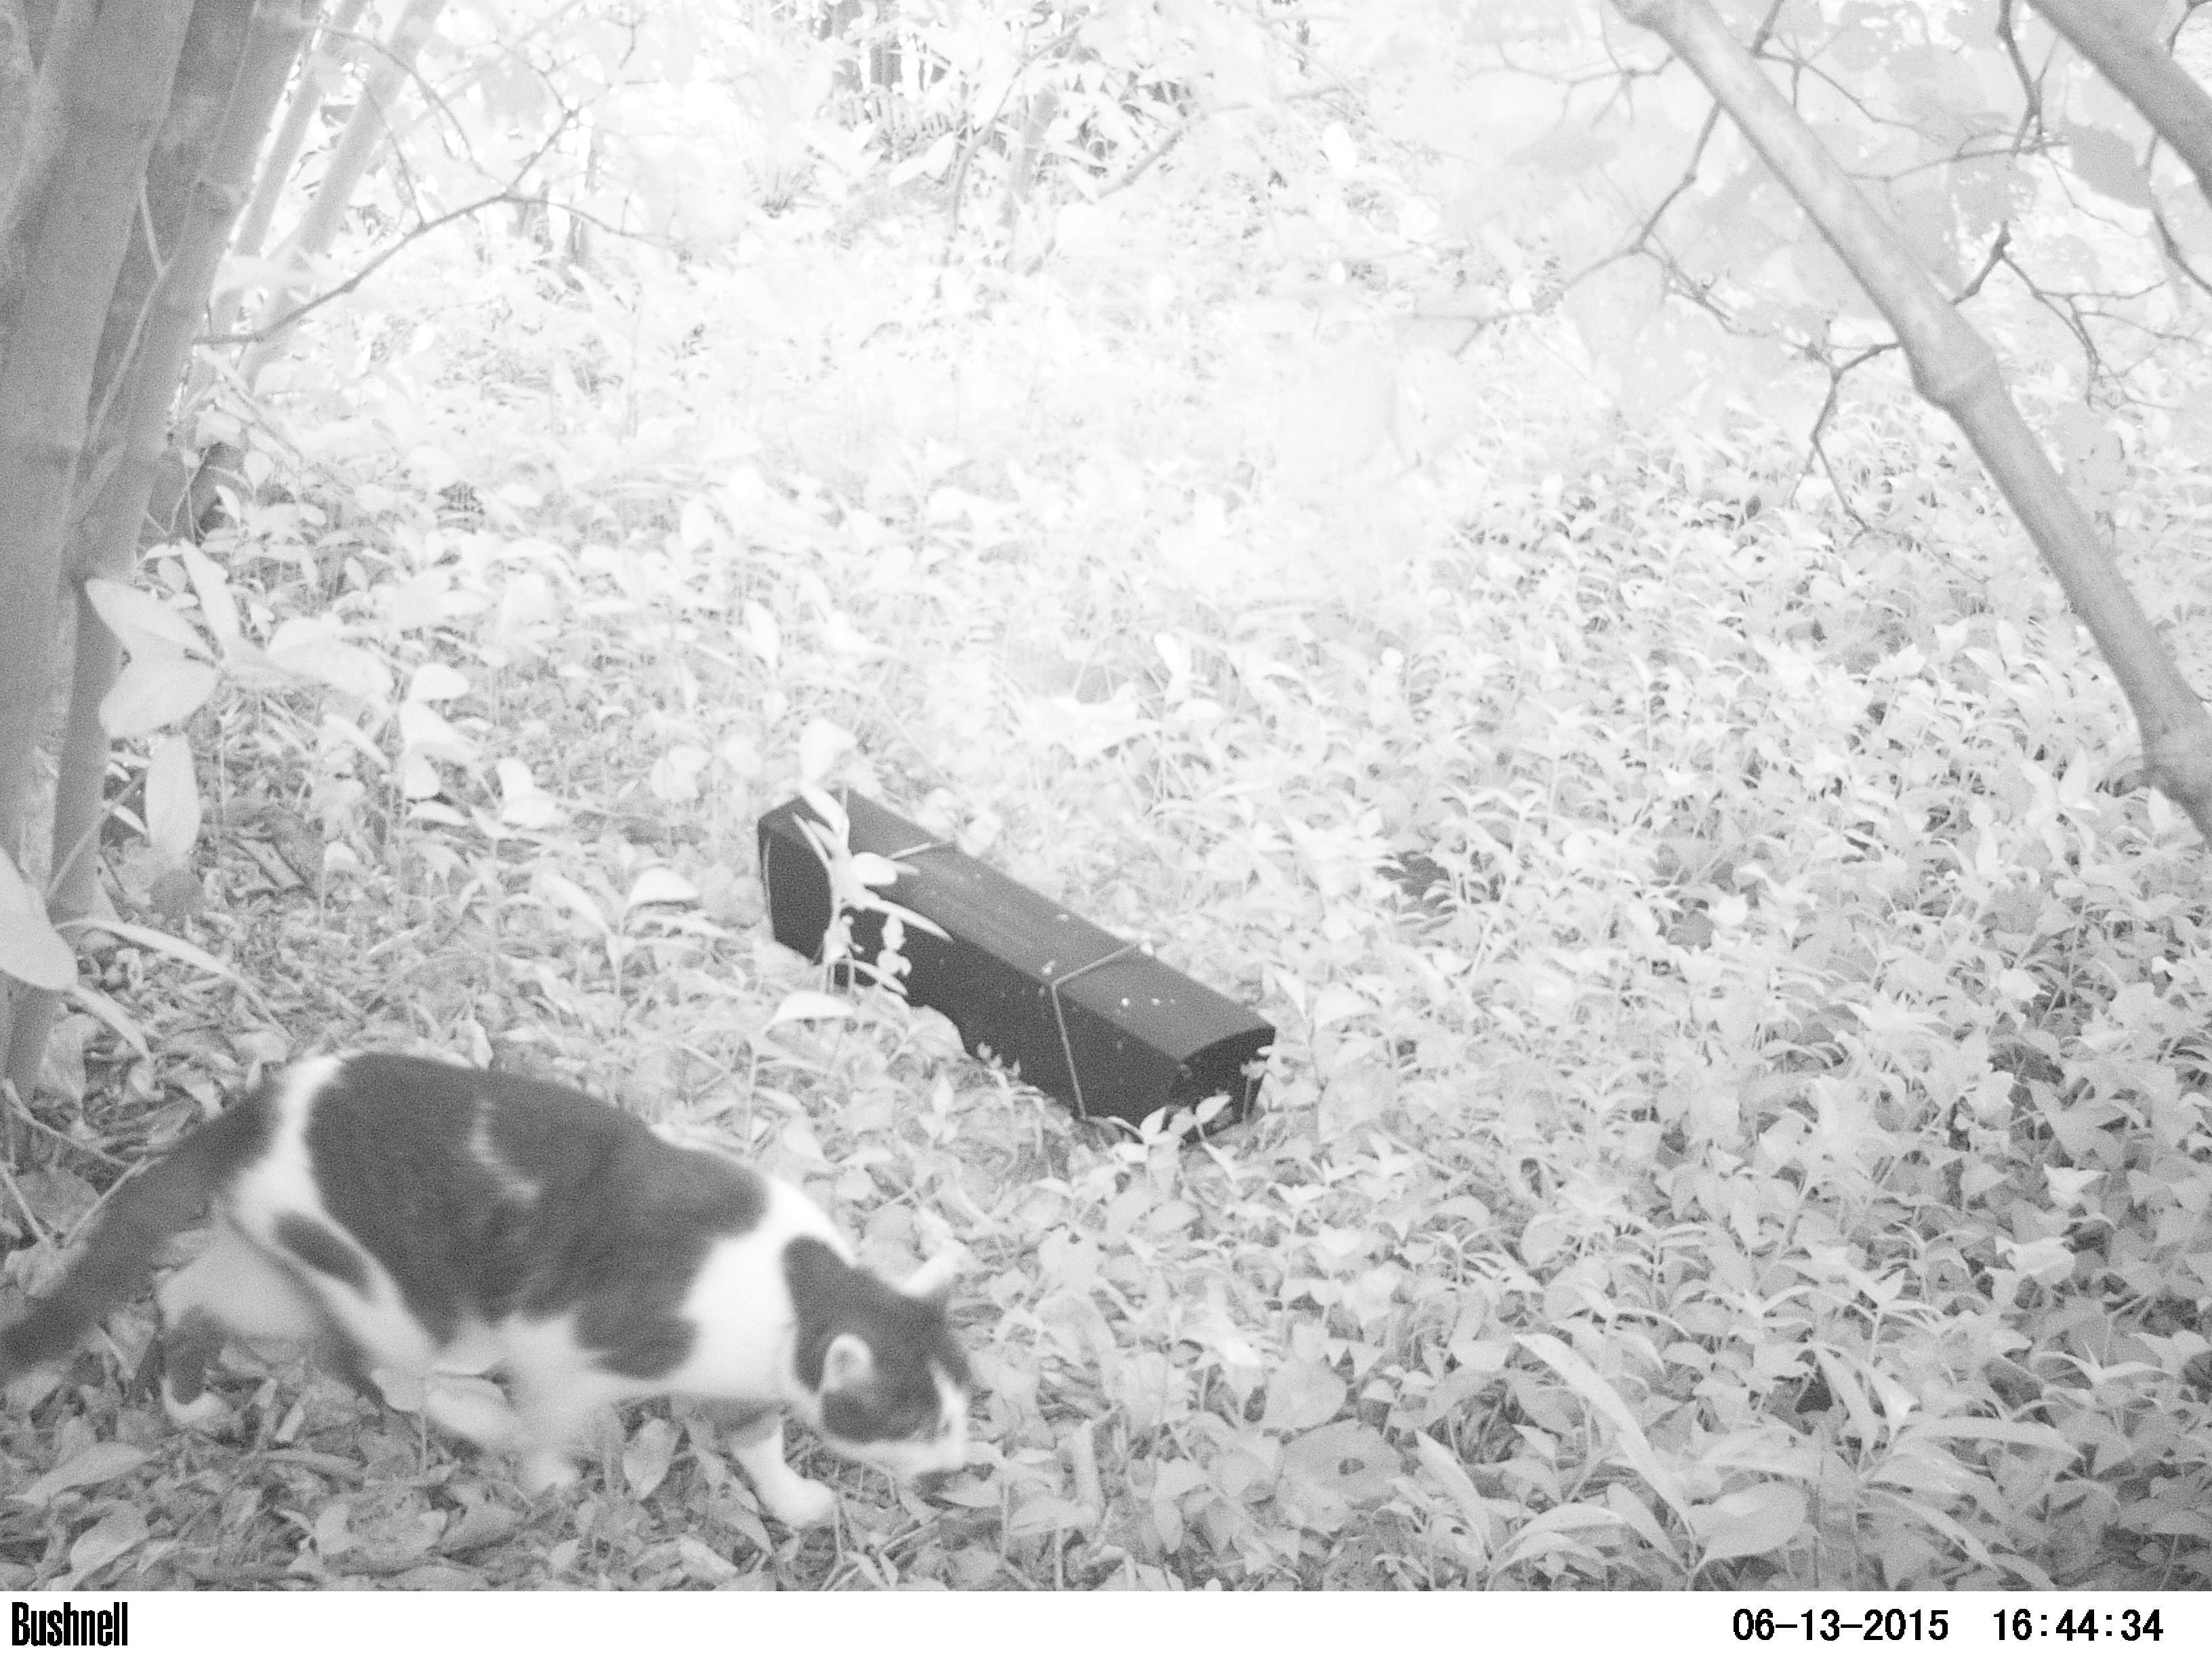
Species: Felis catus